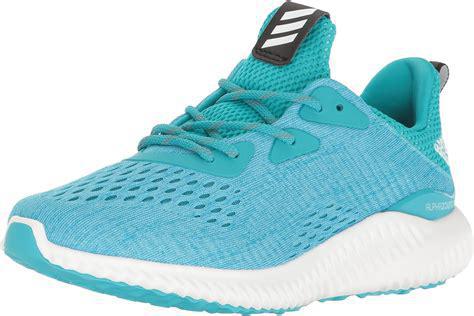
Brand: Adidas
Model: Alphabounce